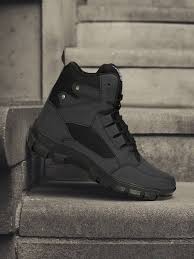
Label: Sneaker